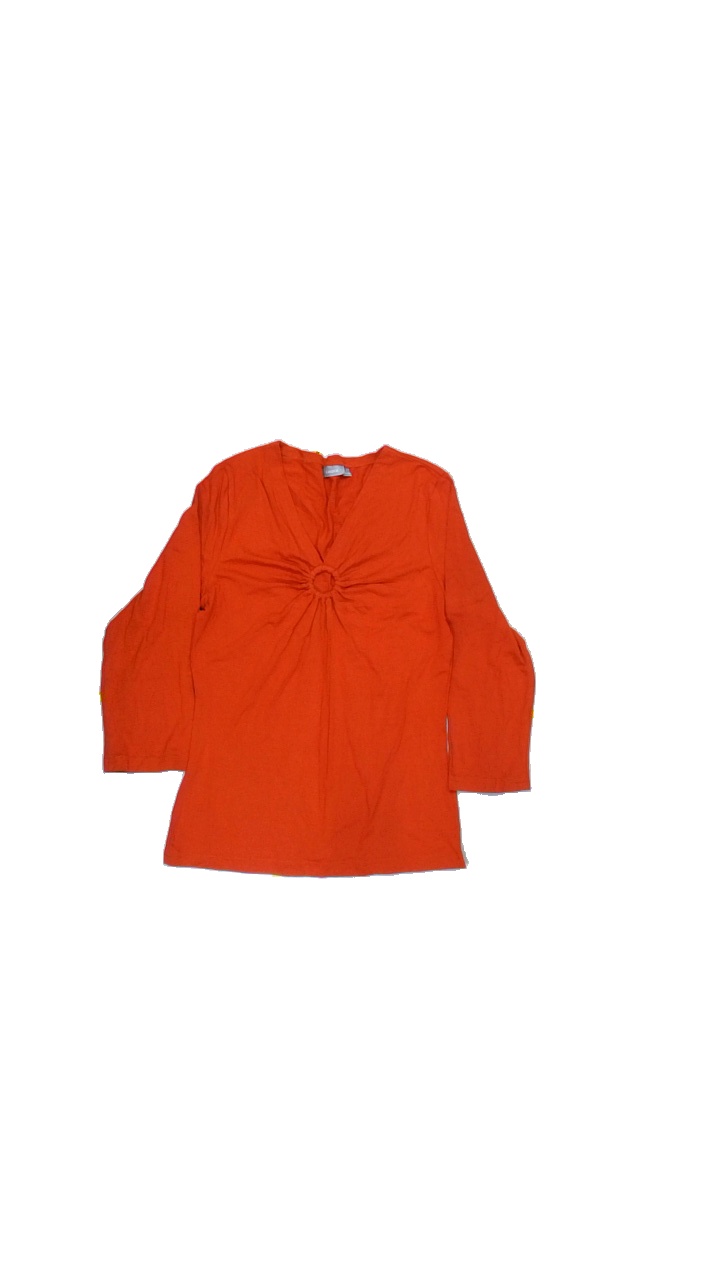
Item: Blouse (Ladies)
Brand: Lindex
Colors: Orange
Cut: Regular, V-collar
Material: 95%viscose 5%elastane
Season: Autumn
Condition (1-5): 5
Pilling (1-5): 5
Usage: Reuse
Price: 50-100